Stolen (2012 film)

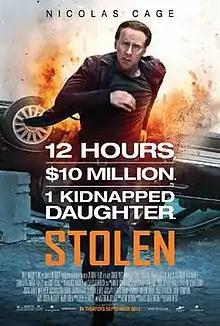
Theatrical release poster

Stolen is a 2012 American action thriller film directed by Simon West and starring Nicolas Cage, Danny Huston, Malin Åkerman, M. C. Gainey, Sami Gayle, Mark Valley and Josh Lucas. The film follows a former thief who has 12 hours to find $10 million and save his daughter from his former partner. It was released in the United States on September 14, 2012.